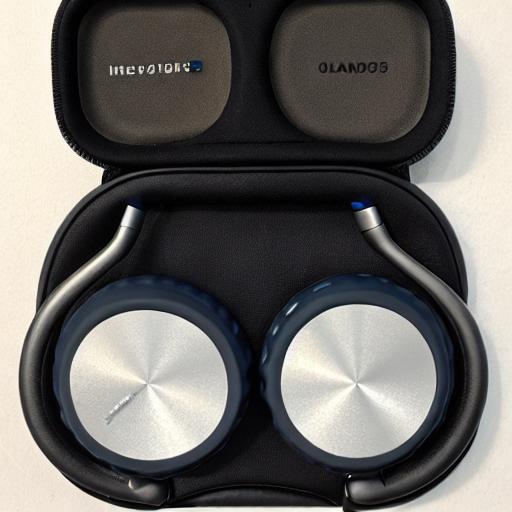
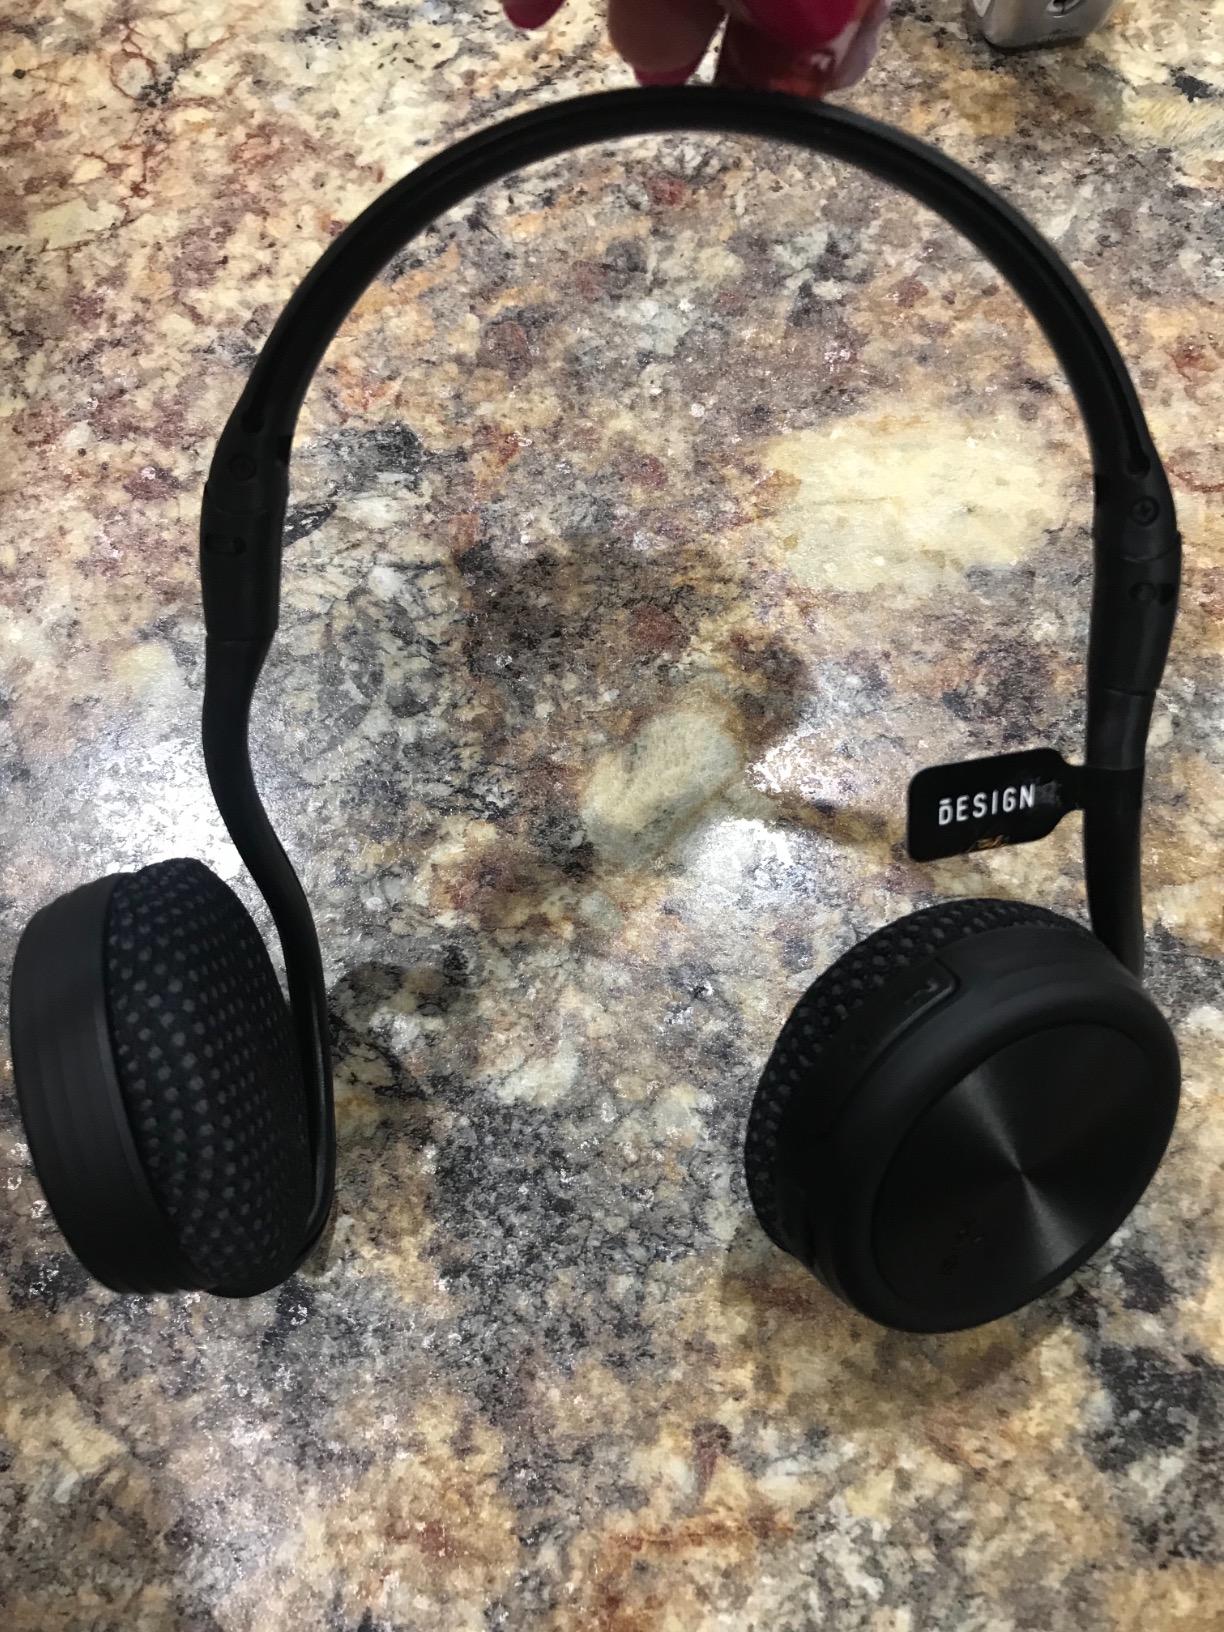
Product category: headphones
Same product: no